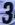
Number: 3